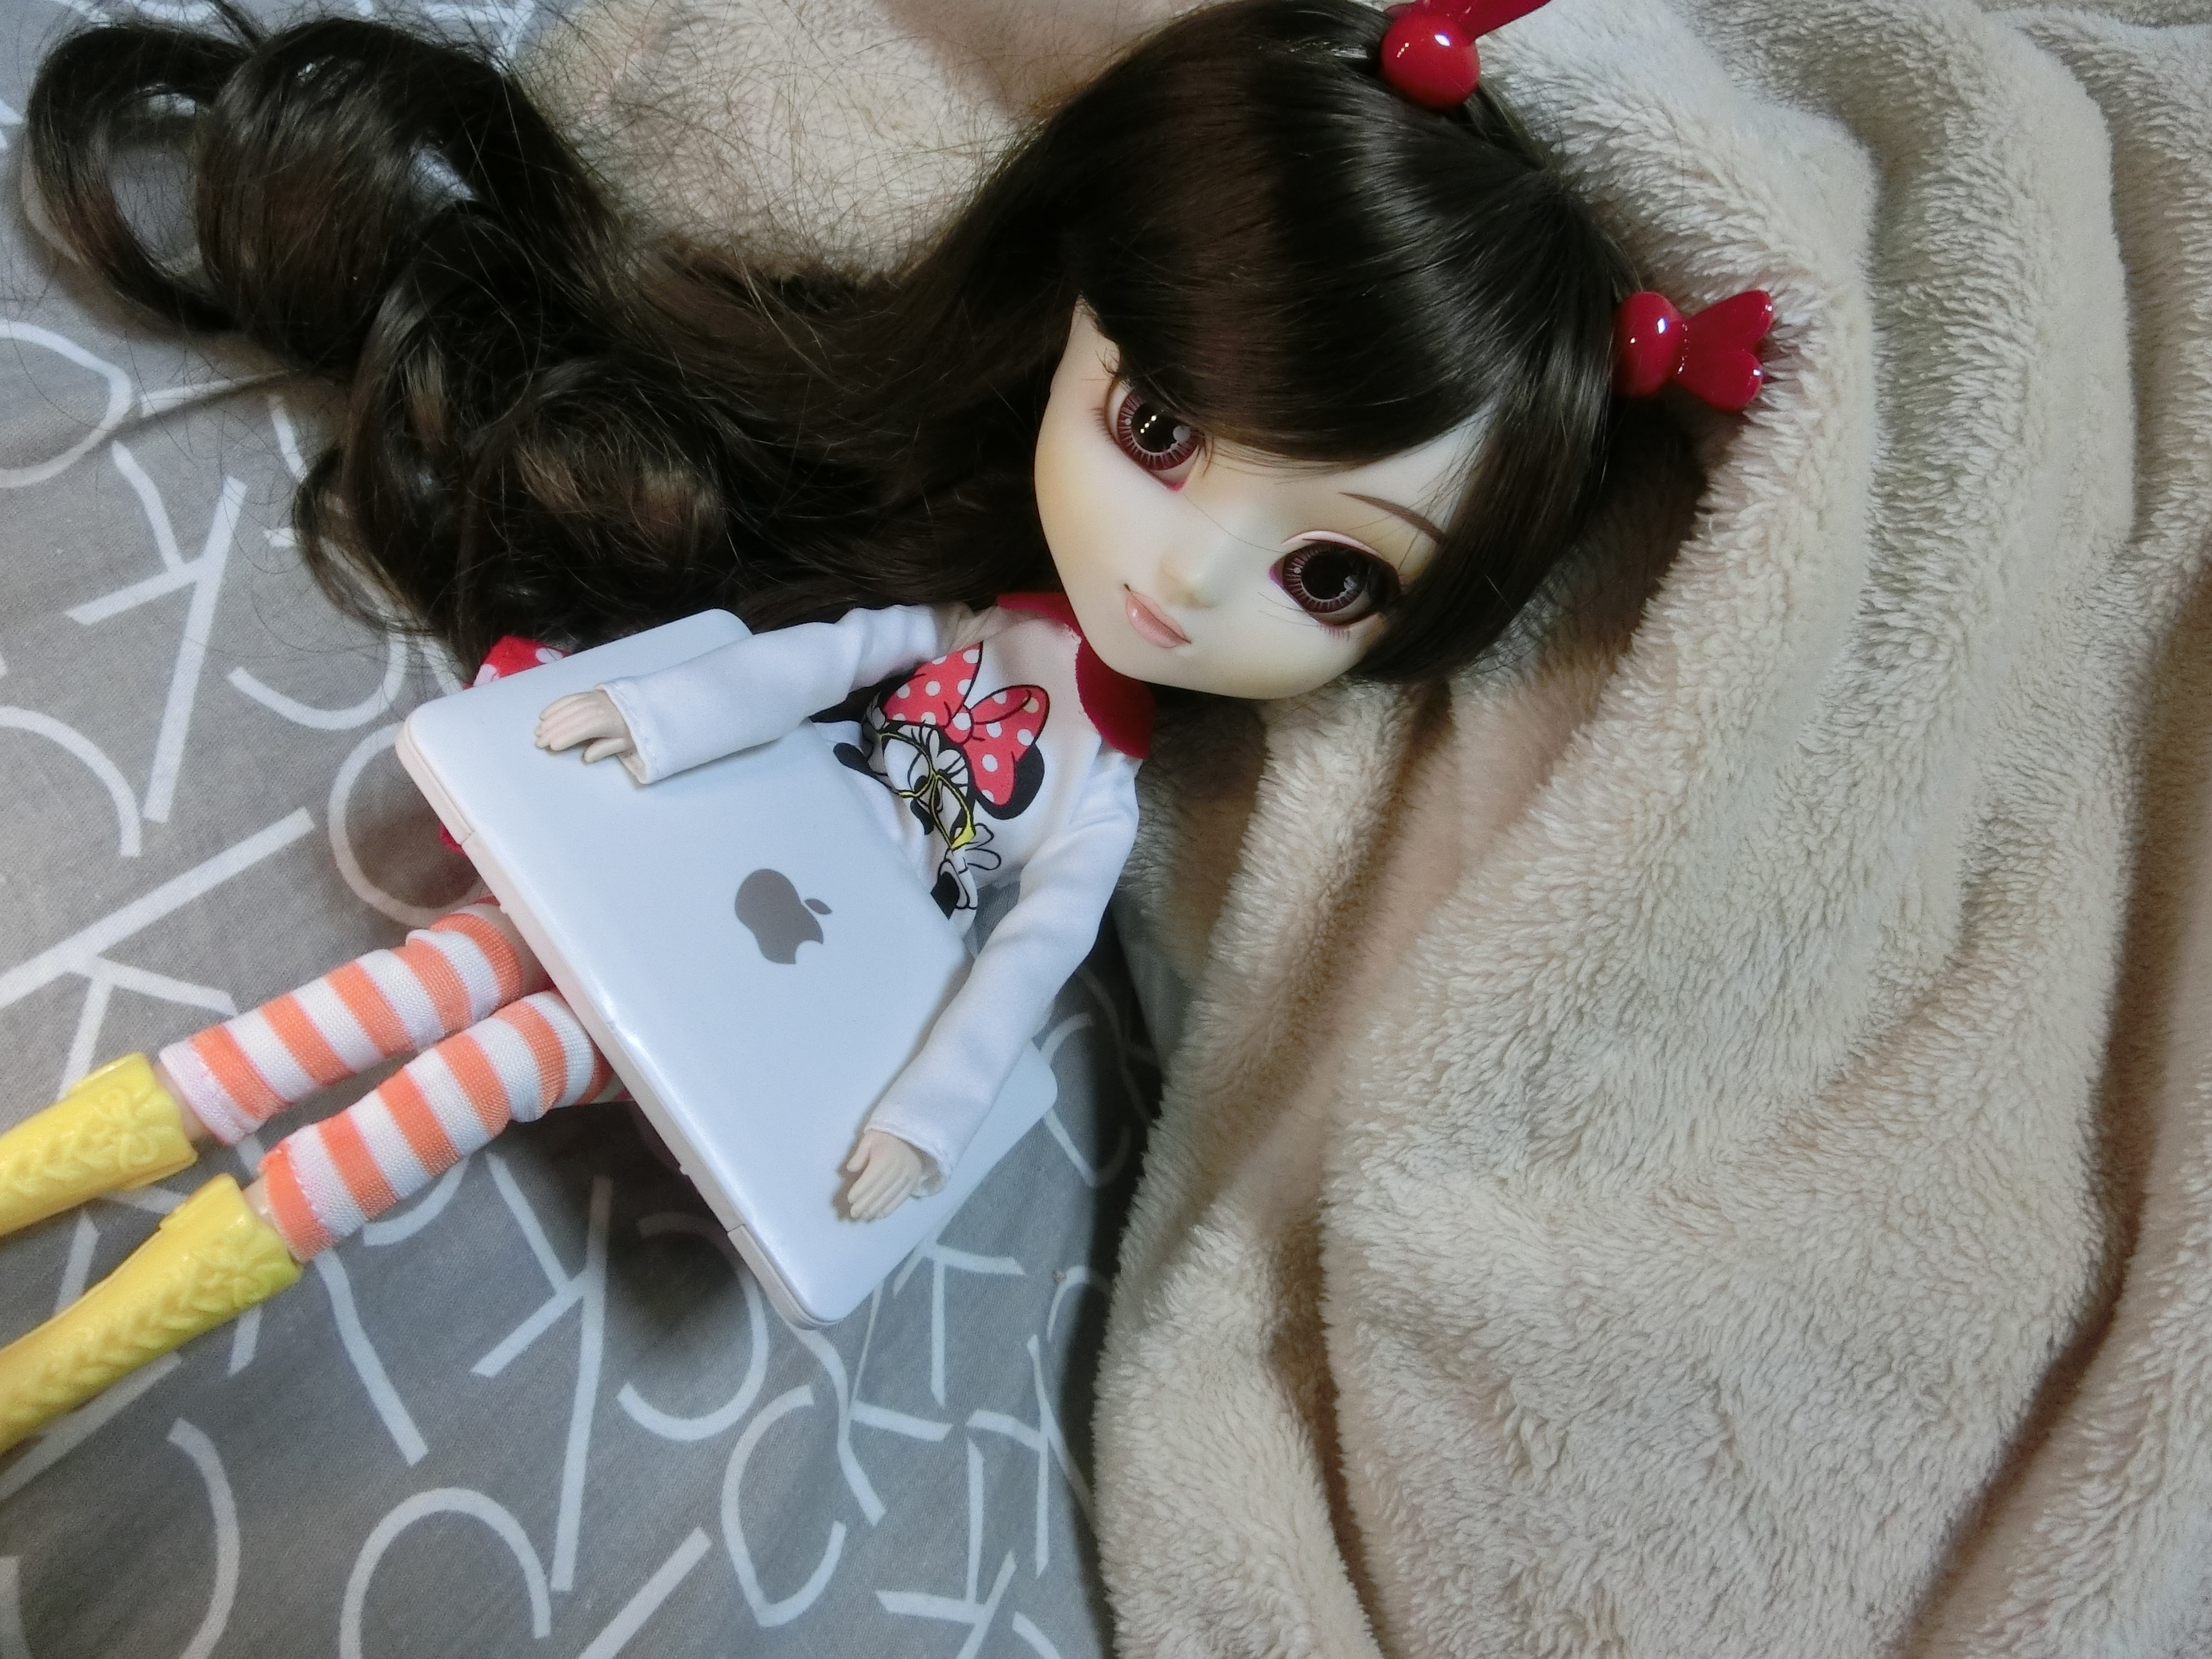
cute, fur, asia, clothing, toy, textile, doll, girls, dress, toys, skin, costume, pullip